2/1st Machine Gun Battalion (Australia)

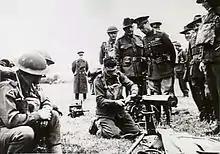
A blindfolded soldier demonstrates assembling a machine gun to onlooking officers

The men aboard "Queen Mary" were originally destined for the Middle East, but a decision was made mid-voyage to divert them to the United Kingdom, as part of a larger contingent of Australians that were sent to help bolster the defences there. After making the long passage via Fremantle, Cape Town, and Freetown, the "Queen Mary" arrived off the coast of Gourock, Scotland, on 16 June. The evacuation at Dunkirk had been carried out just two weeks earlier, and France had just fallen; Britain was now preparing for a potential cross-Channel invasion. The Australian troops from the 18th Brigade and, eventually, the 25th Brigade, along with various supporting arms, had been despatched to help bolster the island nation's defences. From Gourock, they entrained and moved south to Tidworth Camp on Salisbury Plain. They remained in Britain for much of the rest of the year, undertaking training, mounting guard, conducting patrols and exercises. They moved to Colchester in October to afford the Australians a more permanent barracks for the coming winter, as they were mainly under canvas at Tidworth. The following month, as the threat of invasion seemingly passed, they received orders to move to Glasgow to embark on the transport "Otranto", bound for the Middle East where they were to rejoin the rest of the 6th Division.